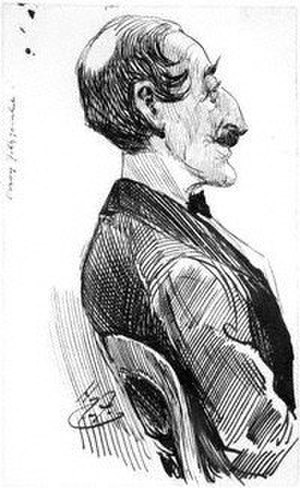
Percy Hetherington Fitzgerald
Percy Hetherington Fitzgerald var en britisk romanforfatter og biograf.